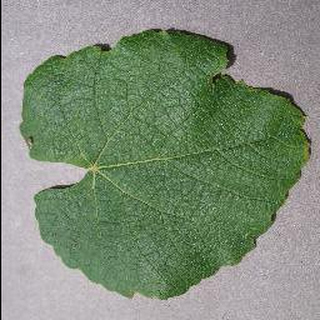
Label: healthy_grape